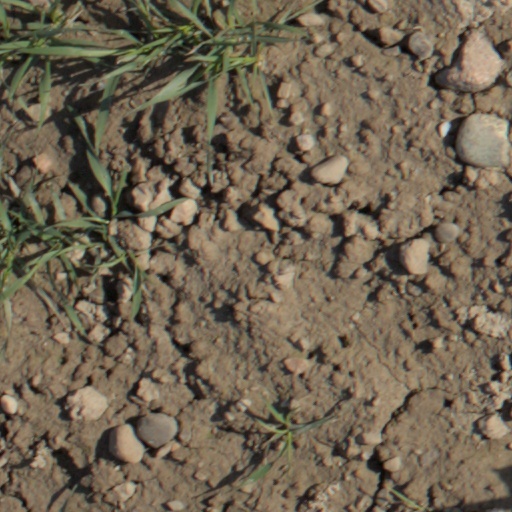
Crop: wheat